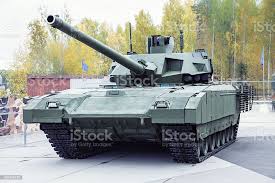
Label: T-14